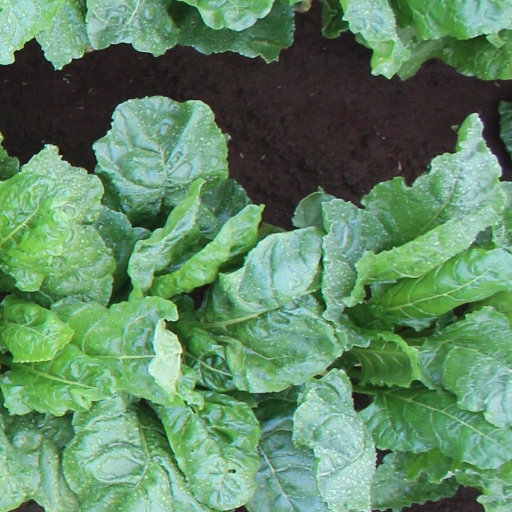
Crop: sugar beet